The Pastor's Wife (book)

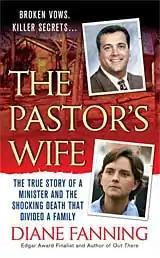

The Pastor's Wife: The Story of a Minister and the Shocking Death That Divided a Family, by author and novelist Diane Fanning, is a true-crime account of Pastor Matthew Winkler, who was found fatally wounded from a shotgun blast to his back in 2006 at his Fourth Street Church of Christ parsonage in Selmer, Tennessee. The book was released by St. Martin's True Crime Library in November 2008.